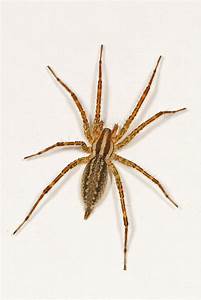
Label: ragno